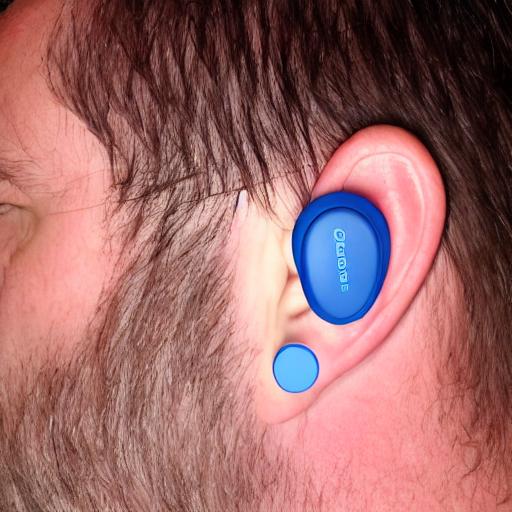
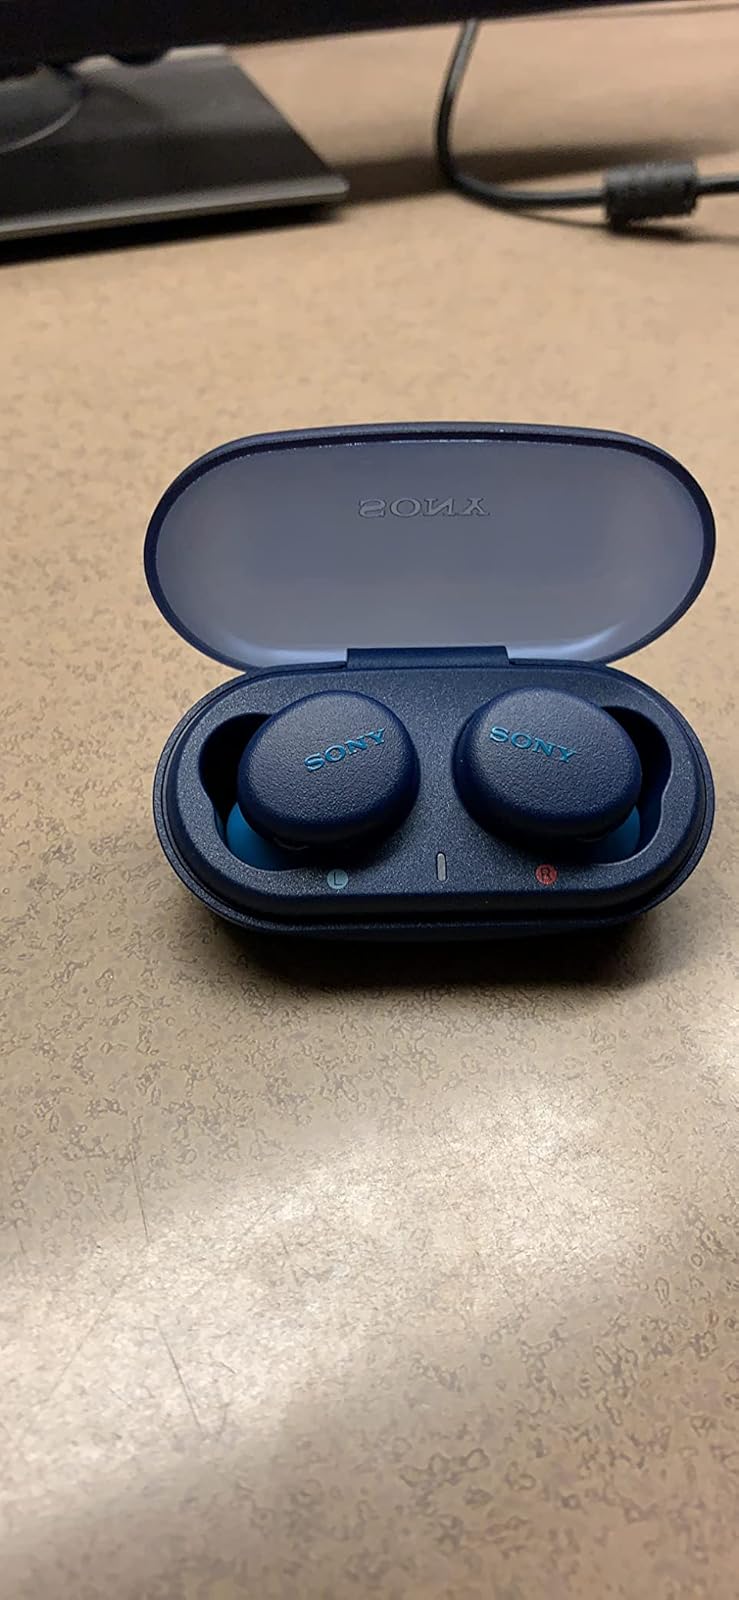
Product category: earbuds
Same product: no